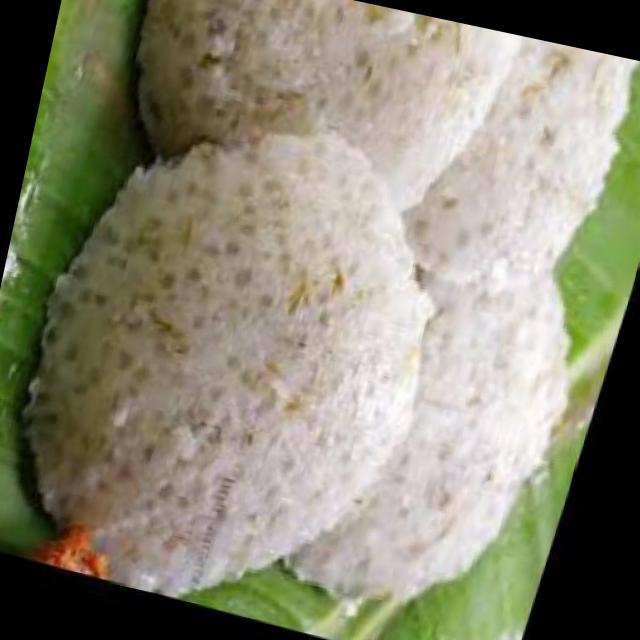
Dish: idli